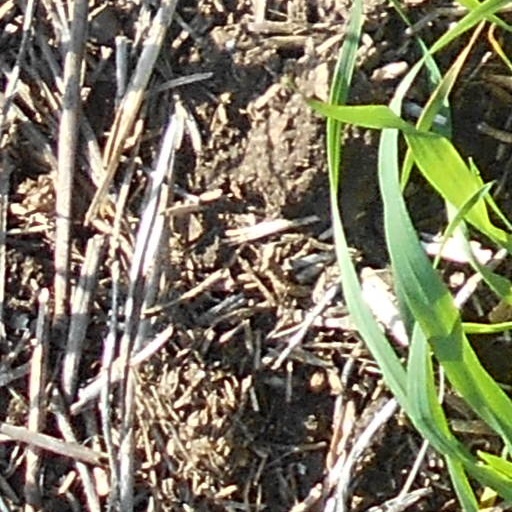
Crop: wheat